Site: brandenburg
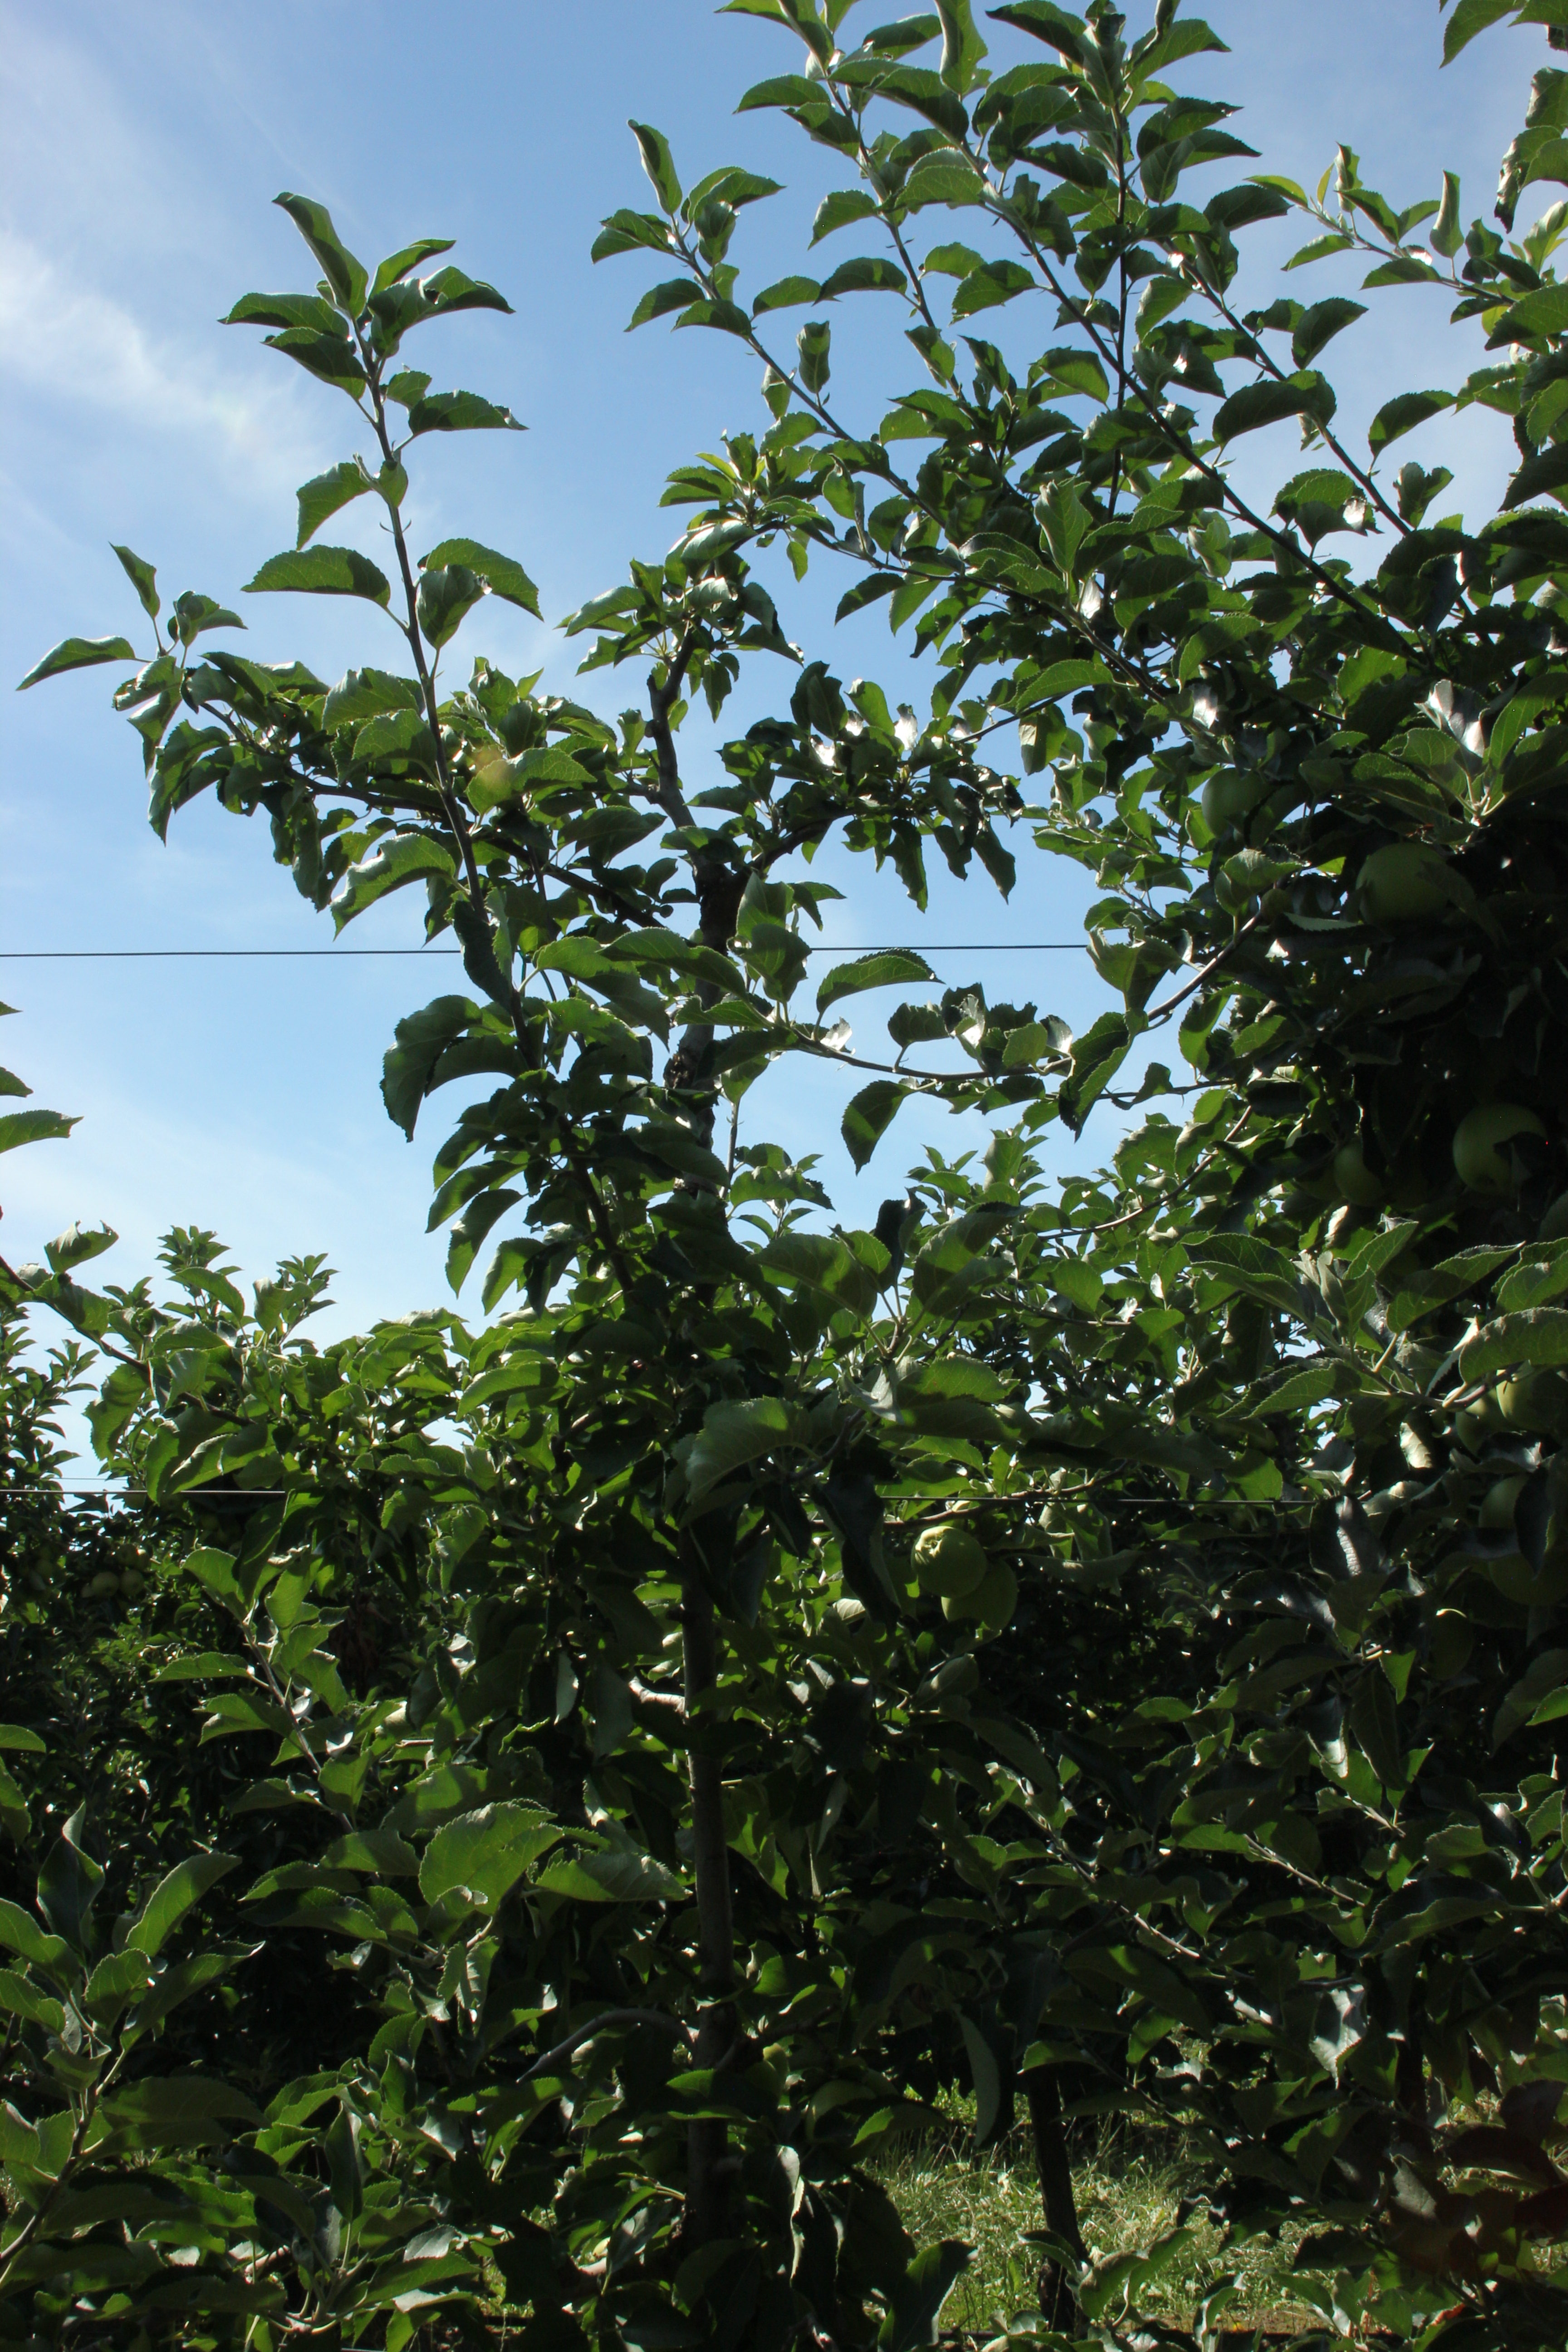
Growth stage (BBCH 77): Development of fruit